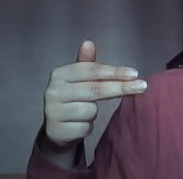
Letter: ghain